Charles Talbut Onions

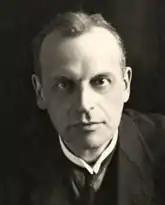
C. T. Onions

Charles Talbut Onions (10 September 1873 – 8 January 1965) was an English grammarian and lexicographer and the fourth editor of the "Oxford English Dictionary".